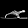
Label: Sandal